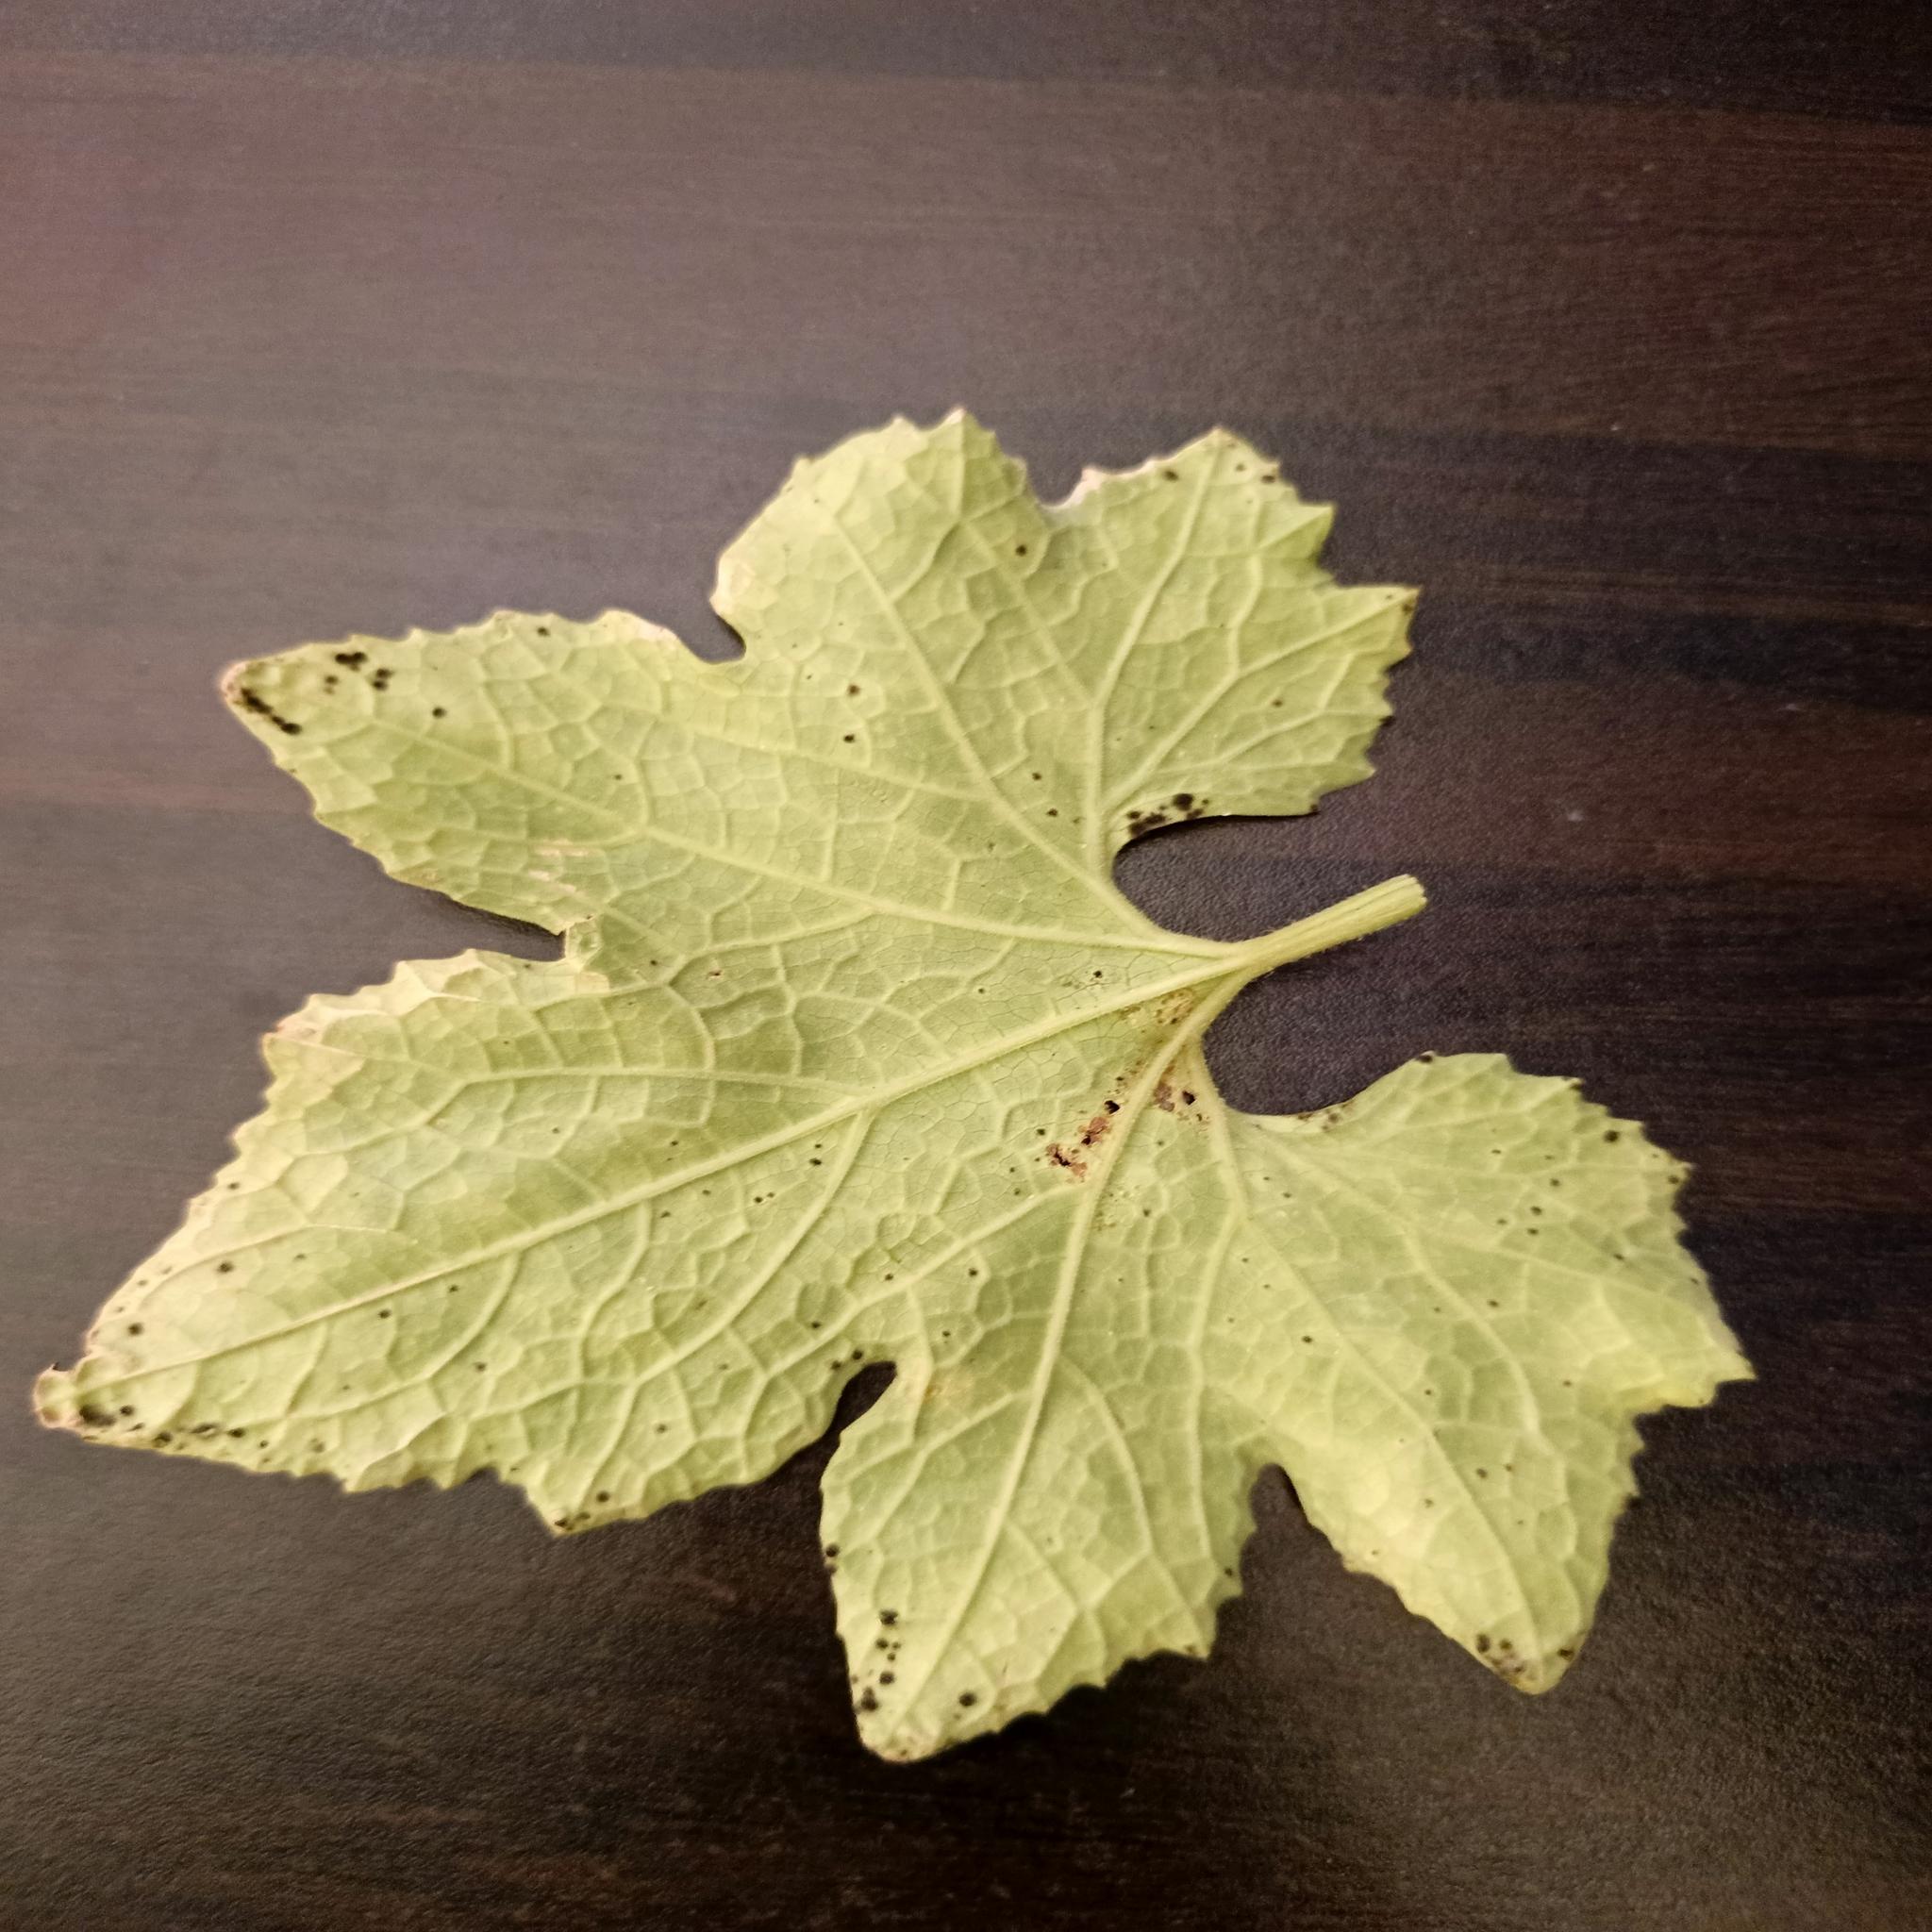
Label: Downy mildew